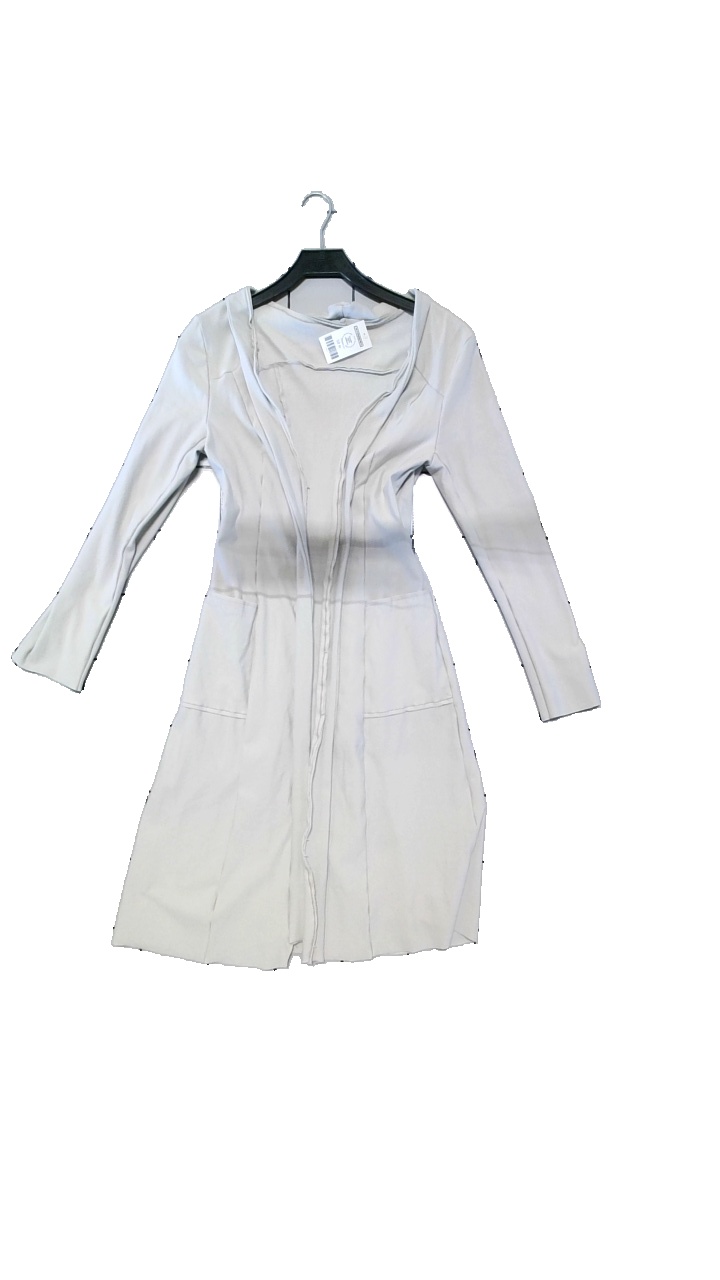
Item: Cardigan (Ladies)
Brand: Missing
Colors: Grey, White
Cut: Regular, Long
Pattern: Striped
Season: All
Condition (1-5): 4
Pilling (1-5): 4
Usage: Reuse
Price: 50-100